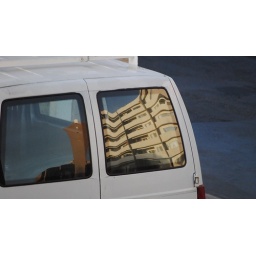
Took a picture of the adjacent building reflected in the van's windows using the morning light.